Exile of Caravaggio

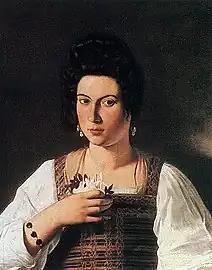
The “courtesan” Fillide Melandroni, who posed for Caravaggio (here in "Portrait of a Courtesan") but also prostituted herself for Tomassoni, could have been the object of the violent quarrel between the two men.

Caravaggio was originally from Milan, but he relocated to Rome during the 1590s, where he gained recognition for his artistic contributions. By the turn of the century, Caravaggio's artistic success was at its zenith. However, his tempestuous temperament led him to engage in numerous confrontations with the law. The most notable incident occurred on May 28, 1606, during festivities marking the anniversary of Pope Paul V's election. These celebrations were often characterized by altercations. During the aforementioned altercation, Caravaggio and his associate Onorio Longhi engaged in a physical confrontation with members and associates of the Tomassoni family, including Ranuccio Tomassoni and his brother Giovan Francesco, who, ironically, was described as a "keeper of order." The confrontation culminated in the death of Ranuccio Tomassoni, who was fatally wounded by Caravaggio, and Caravaggio himself sustaining injuries.